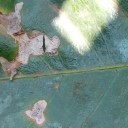
Label: Miner